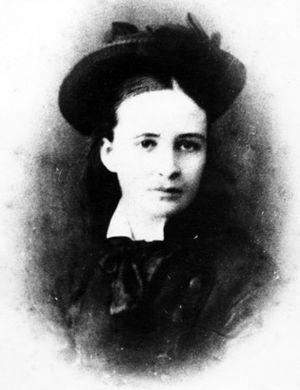
Grace Darling est une héroïne australienne : en 1876, alors qu'elle est âgée de 16 ans, elle participe, avec Sam Isaacs un employé de la propriété de ses parents, au sauvetage du navire SS Georgette qui transporte 58 passagers et membres d'équipage. Pour cet acte de bravoure, elle reçoit la médaille d'argent de la Royal Humane Society. Elle est surnommée la Grace Darling de l'Ouest.